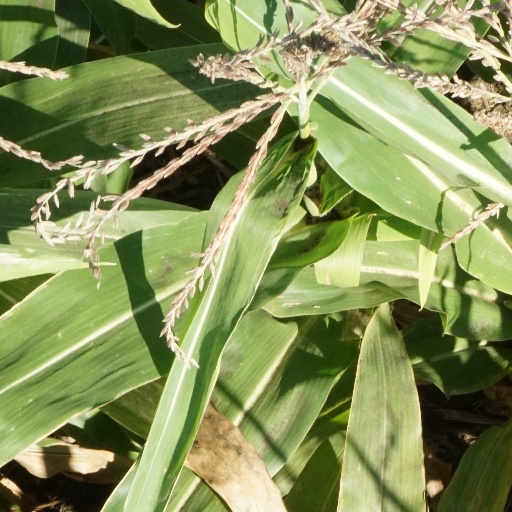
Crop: maize; corn